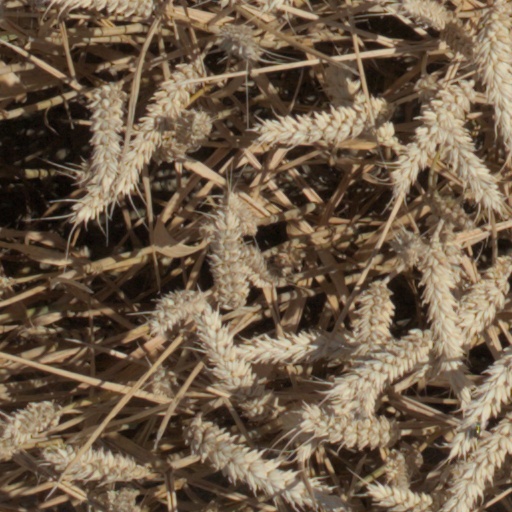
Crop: wheat